Rainford

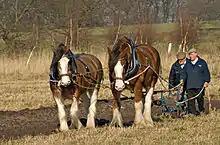
Traditional ploughing at Fir Tree Farm

Rainford lies on a fertile agricultural plain and is effectively an urban island surrounded by large scale farming, mainly arable, but with some livestock herds.